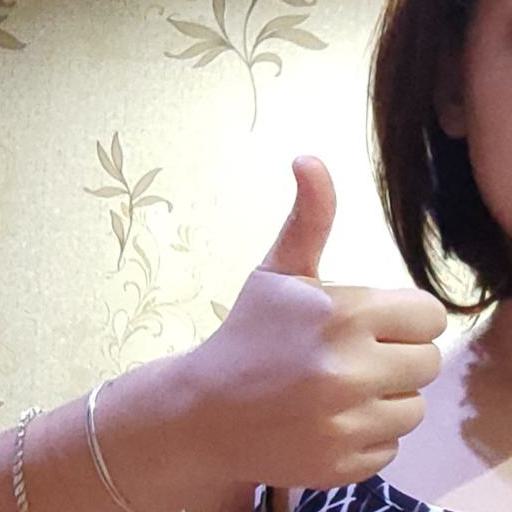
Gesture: like